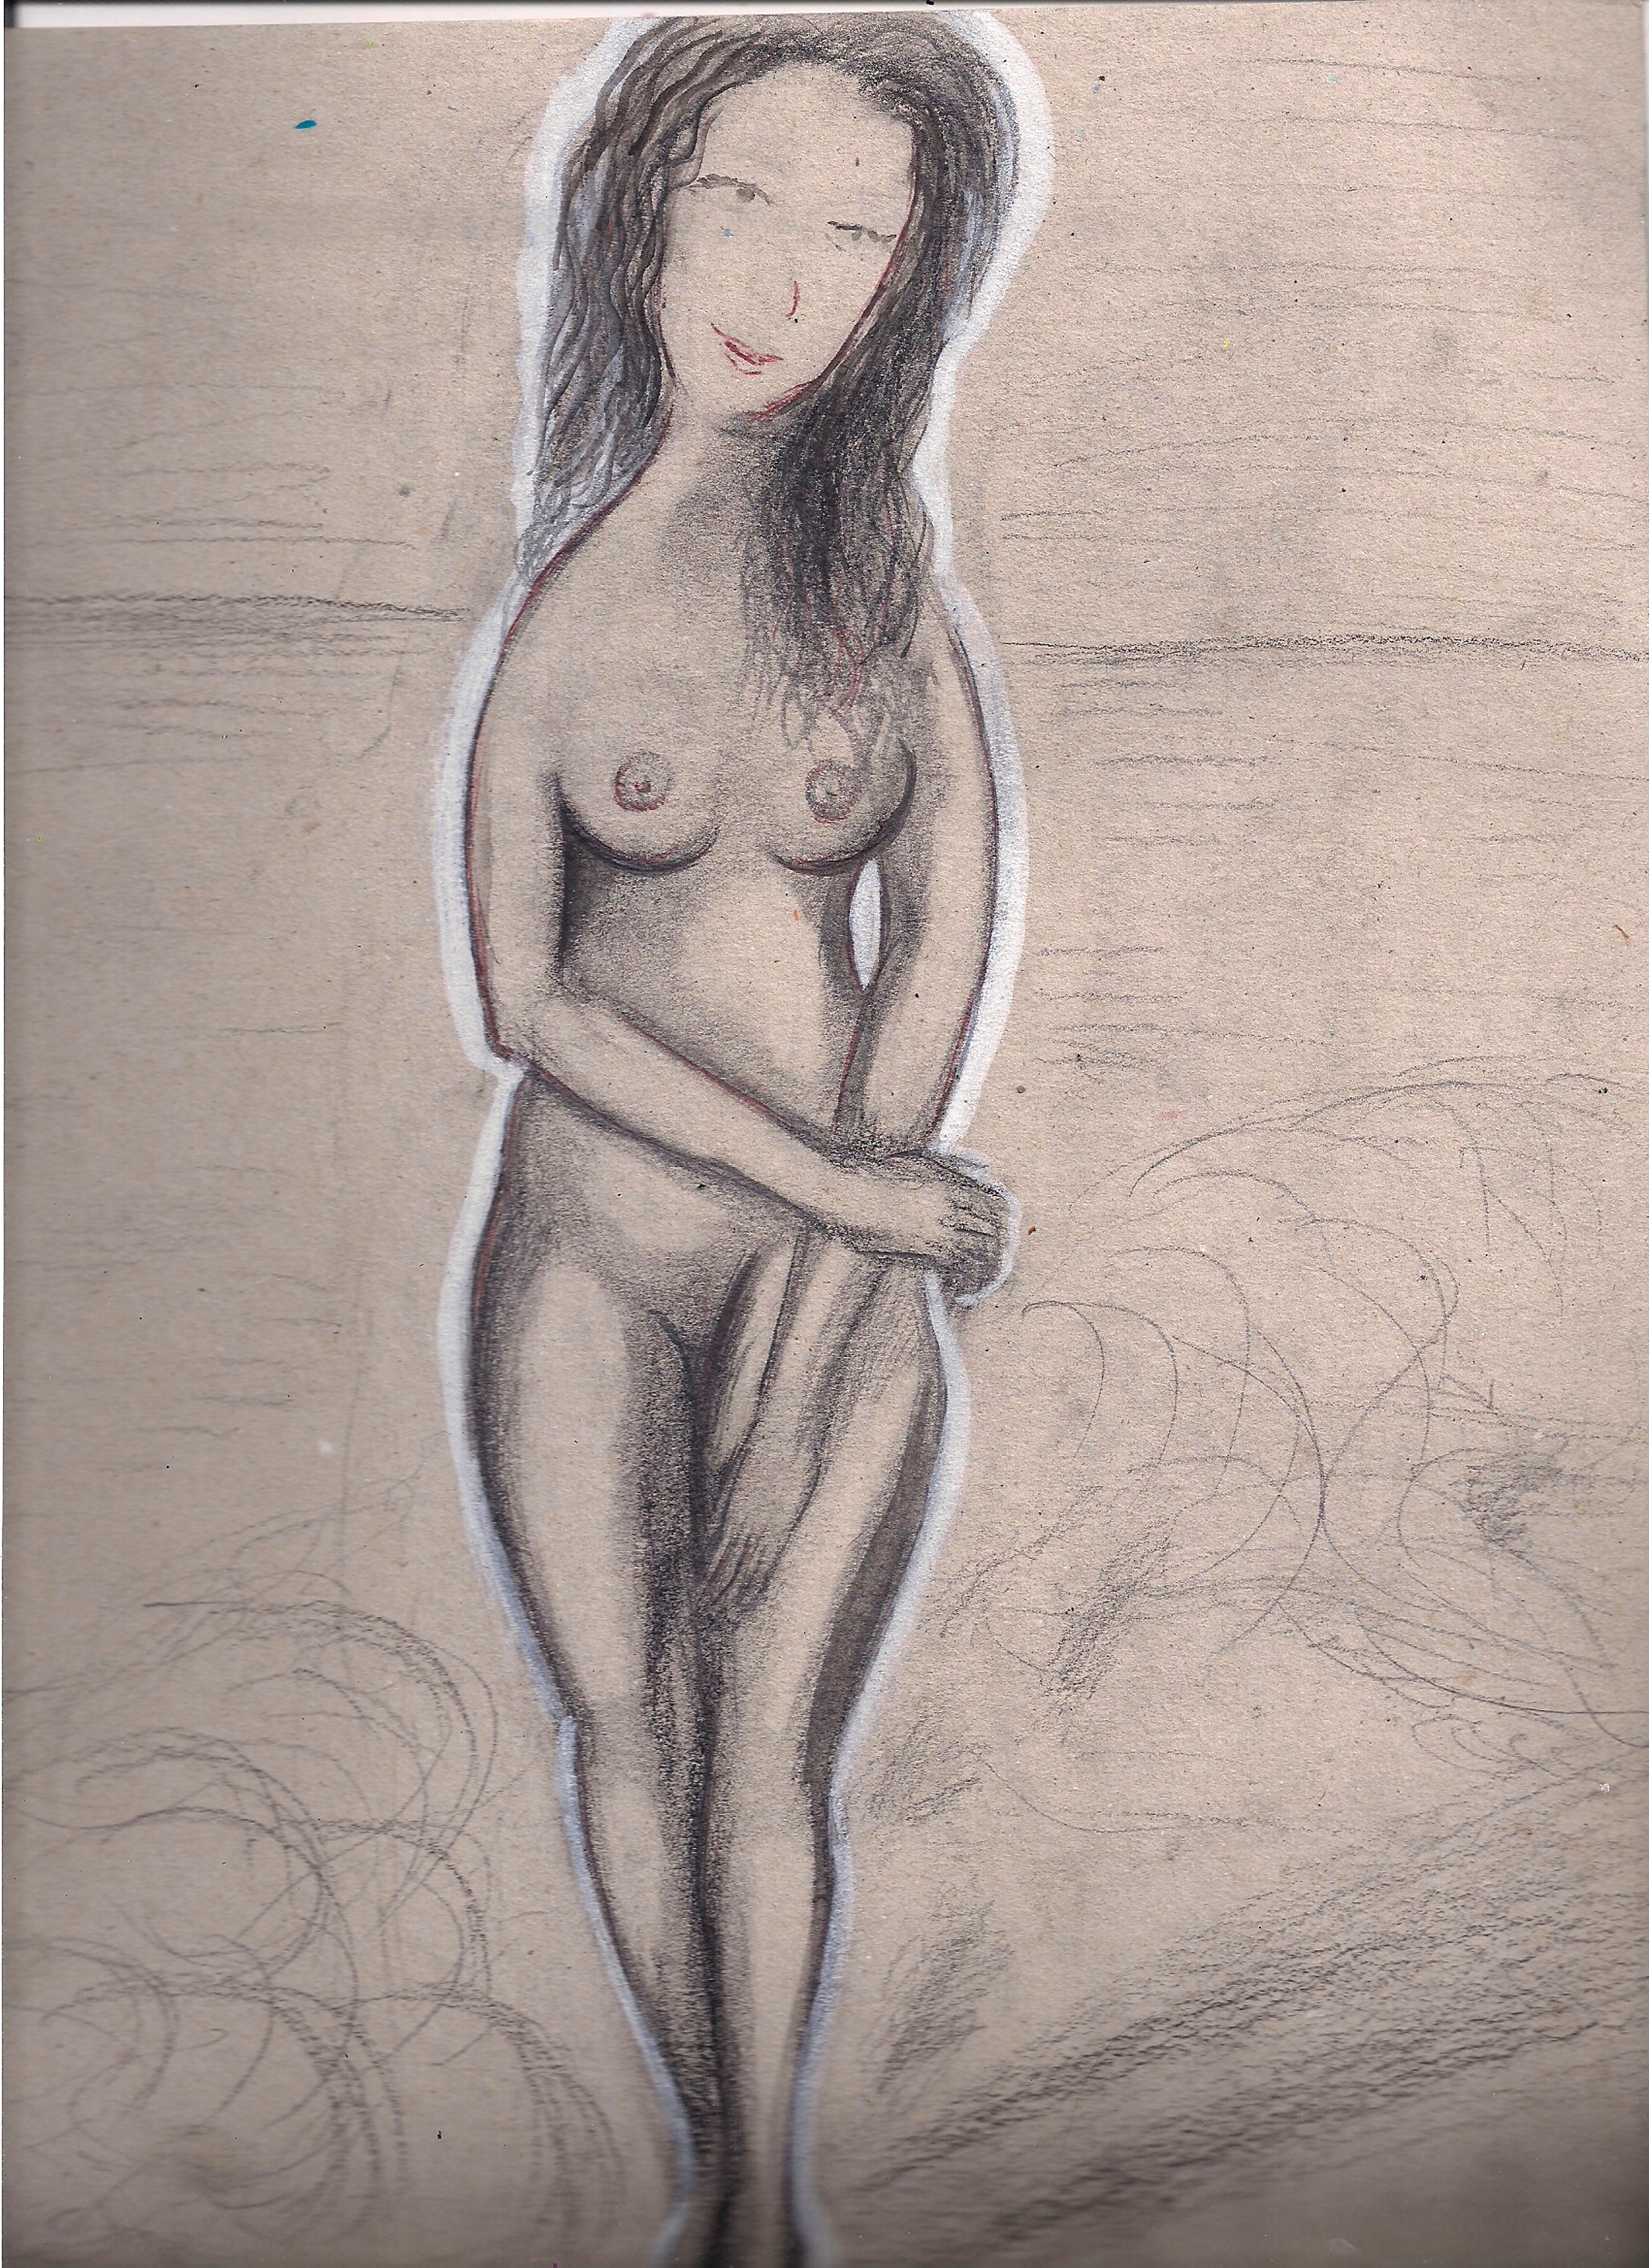
hel, mort, art, contemporary, fine, beautiful, fashion, woman, girl, nude, drawing, sketch, figure drawing, art model, artwork, photography, illustration, visual arts, long hair